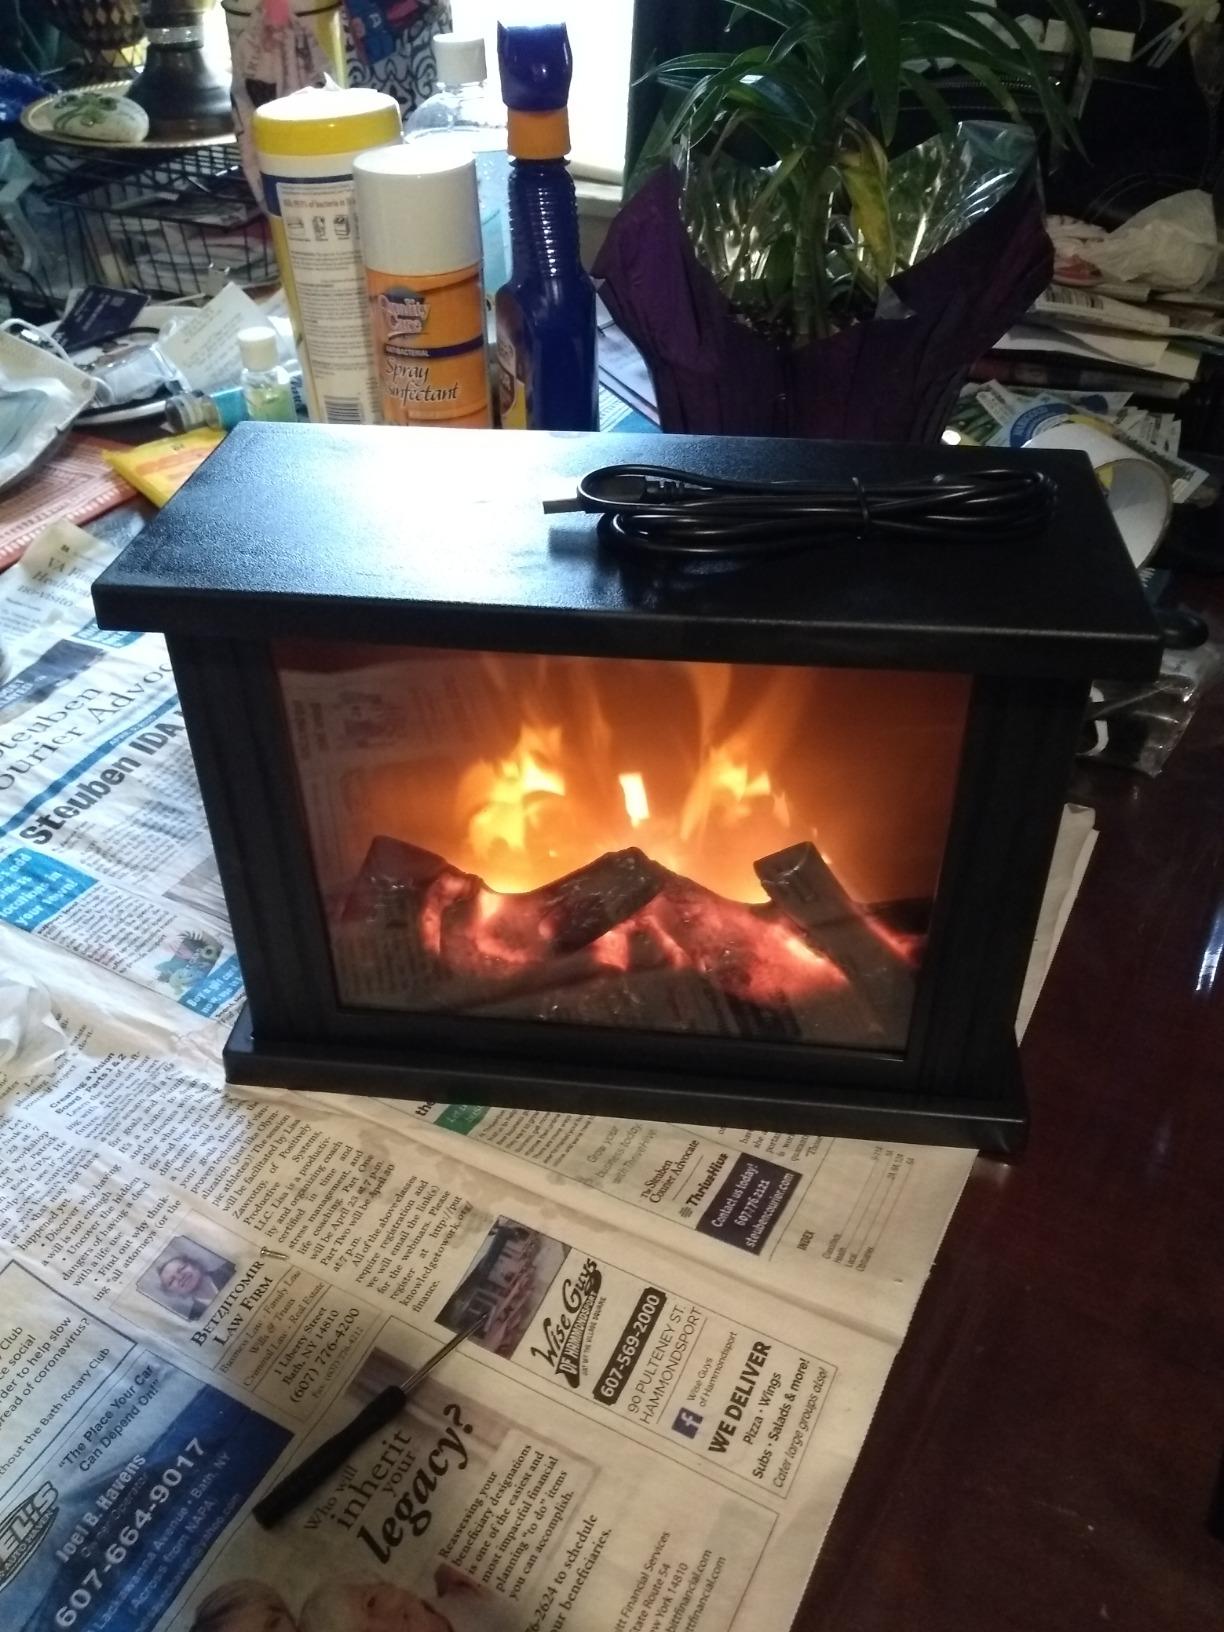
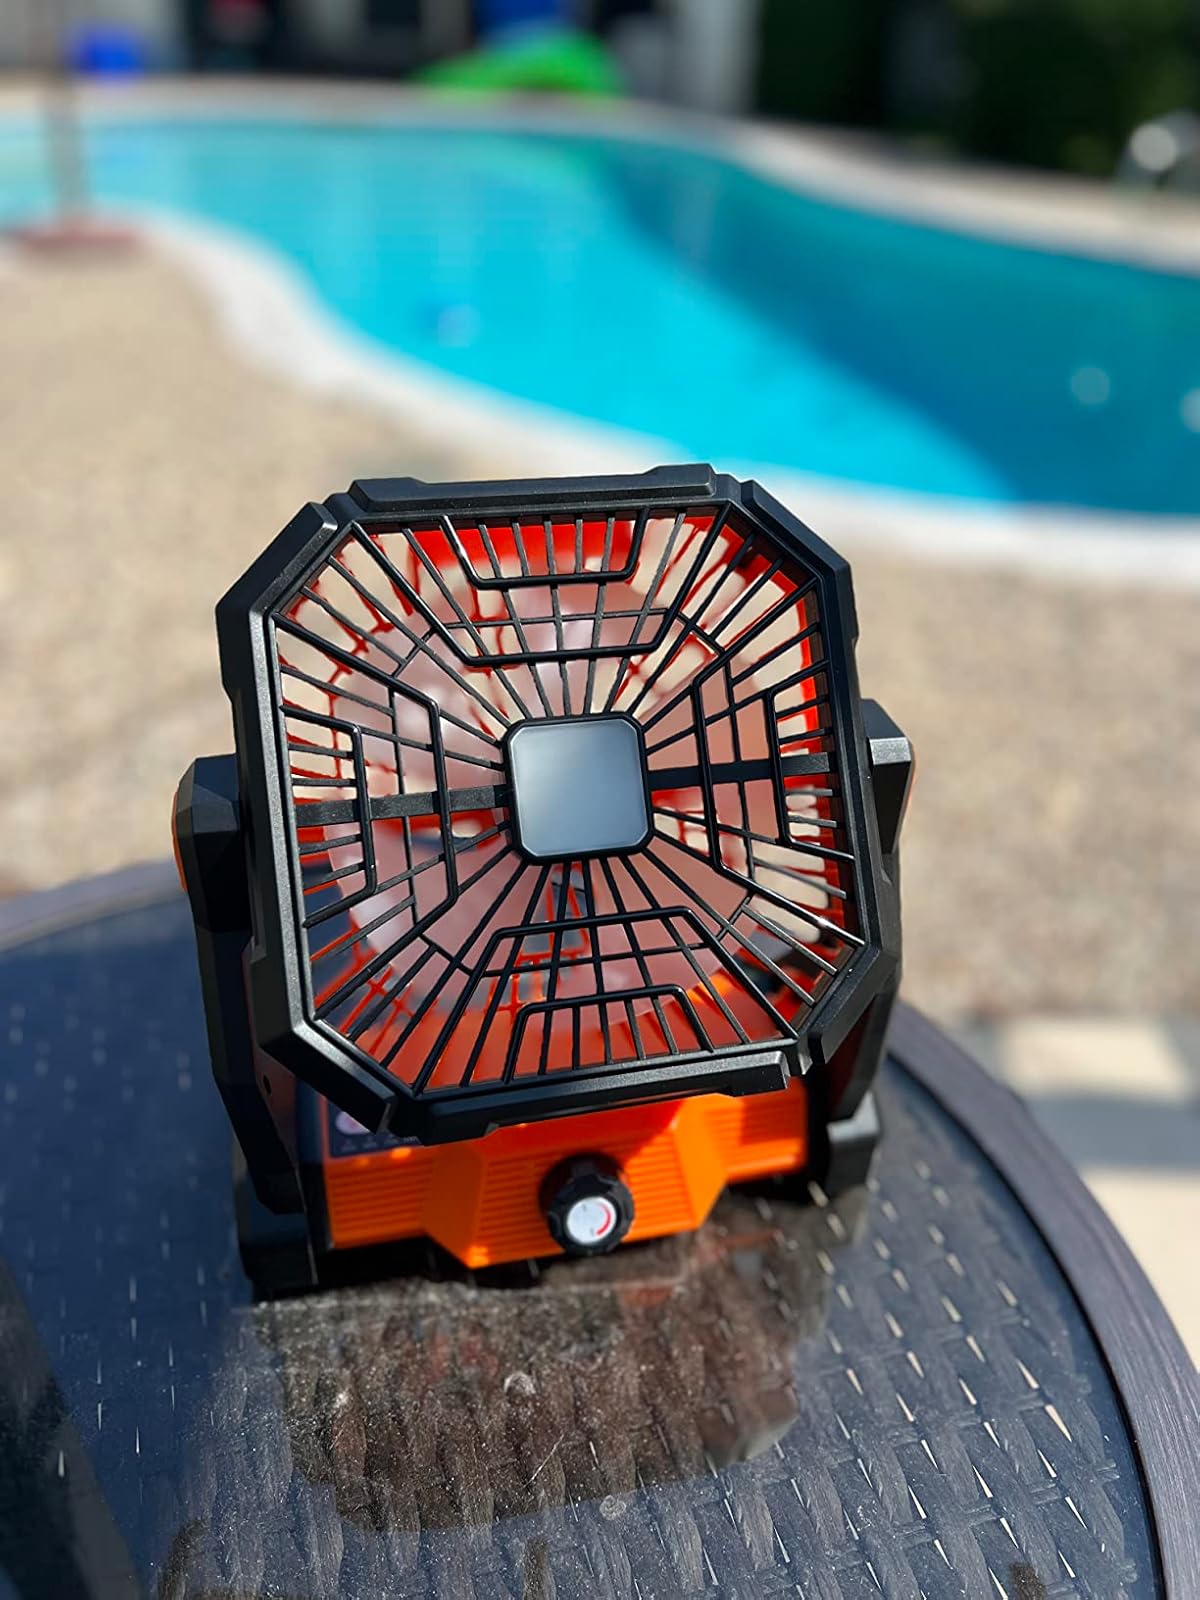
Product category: lantern
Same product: no